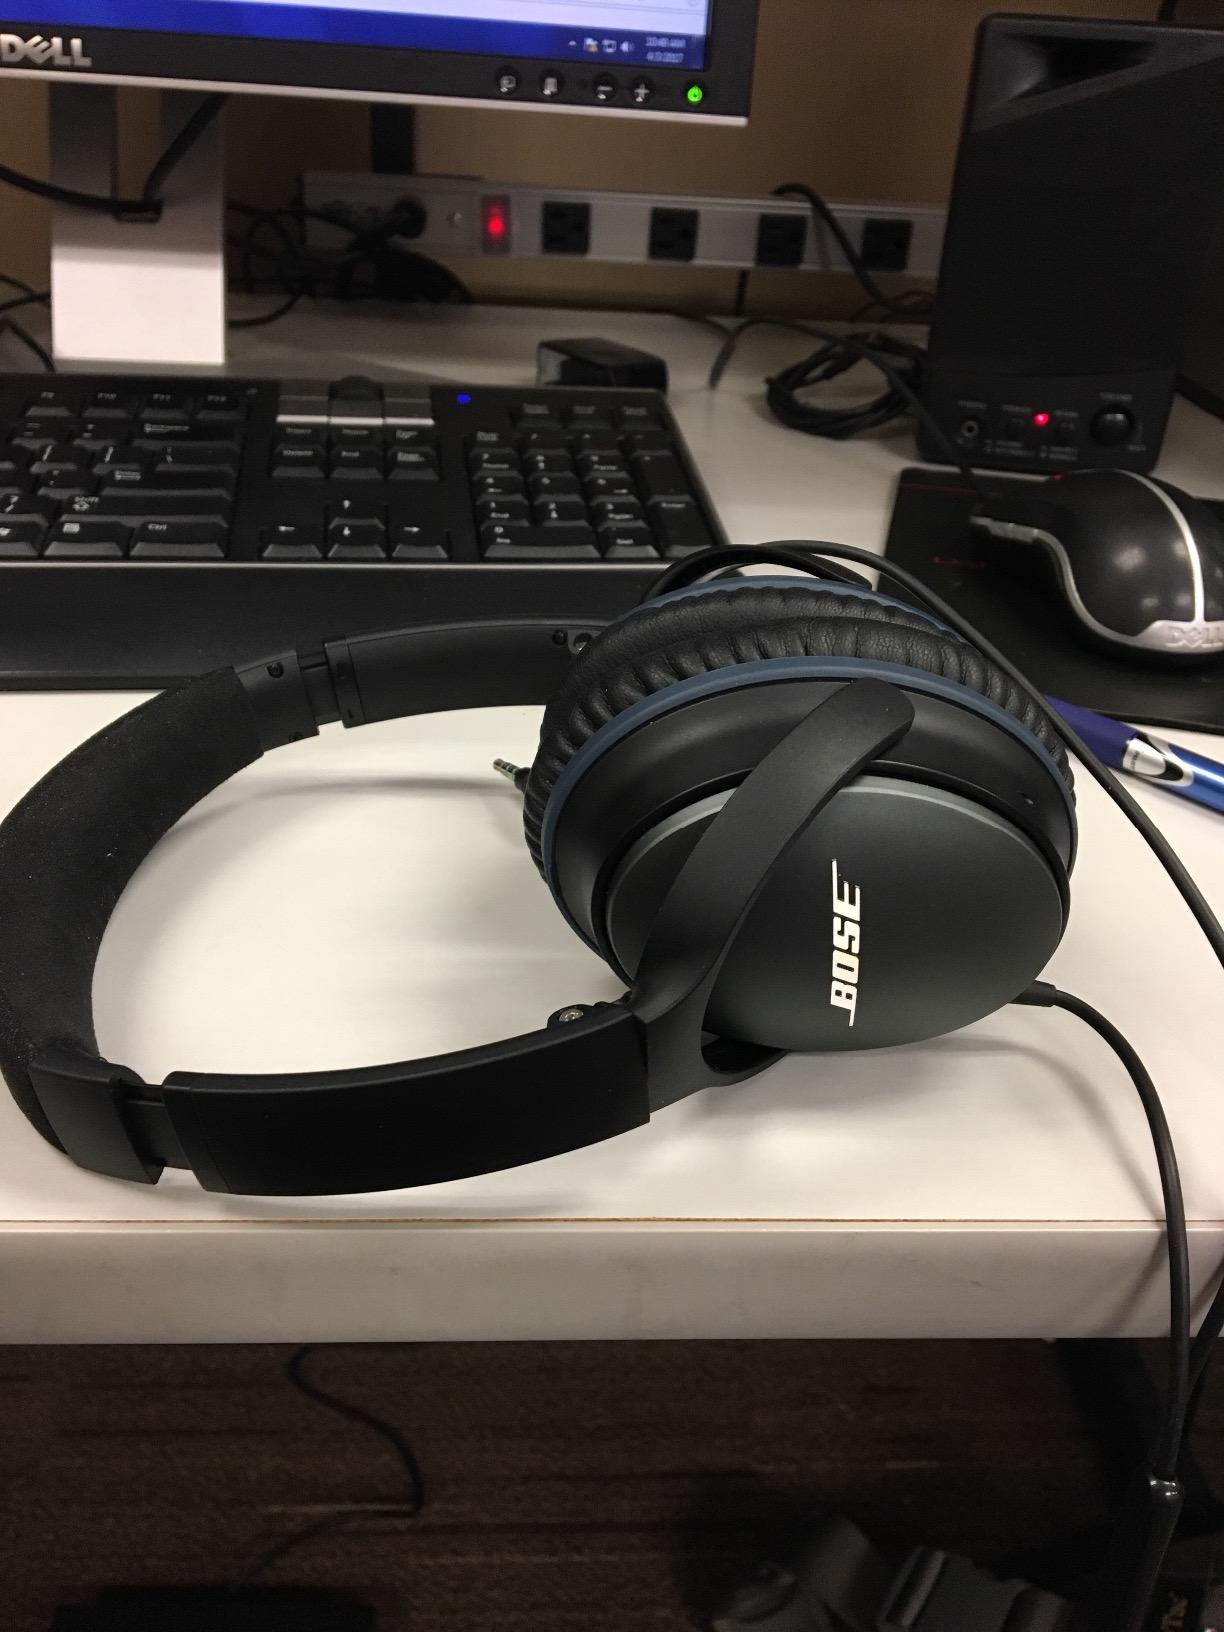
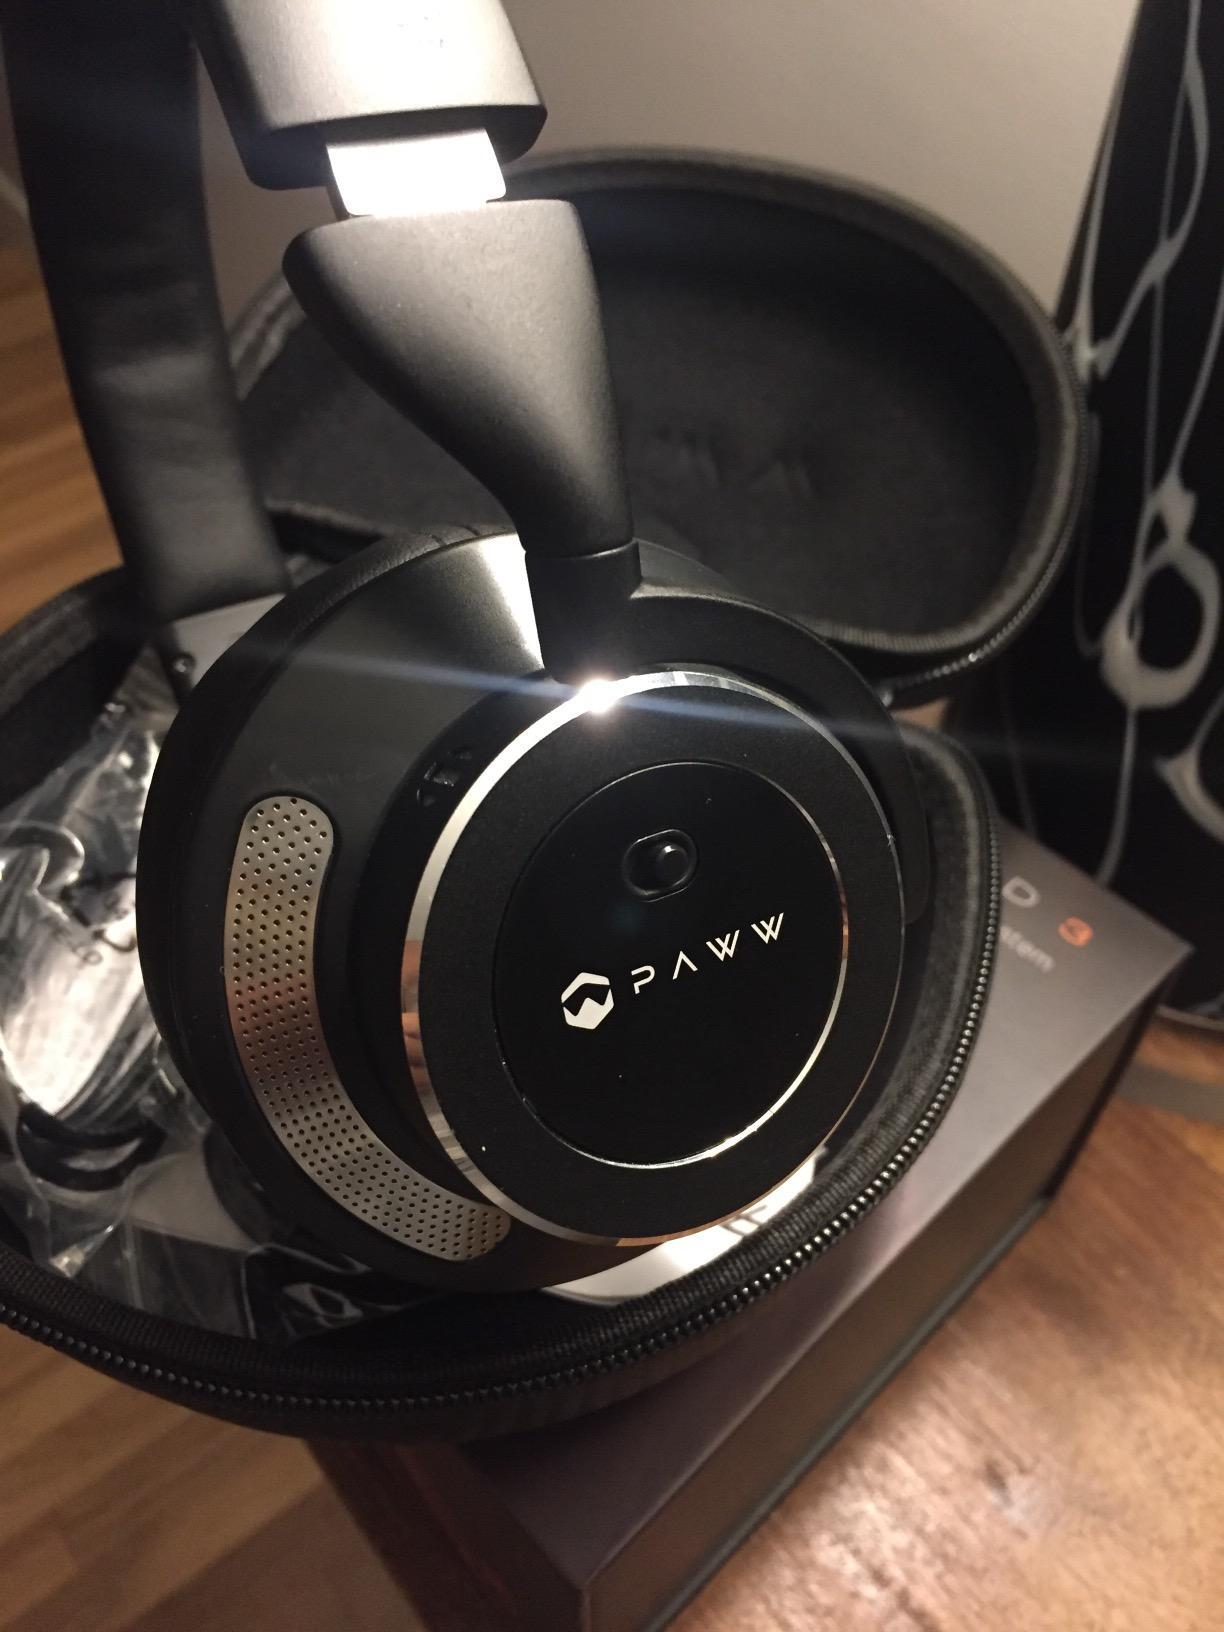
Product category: headphones
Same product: no